DC Universe (themed area)

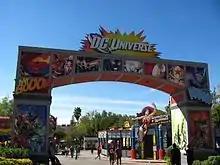
The entrance to DC Universe at Six Flags Magic Mountain in 2014, before its overhaul in 2022.

A new attraction at Six Flags Magic Mountain was announced on October 20, 2010, when was revealed to the public. The attraction would be placed within a new themed area replacing Gotham City Backlot, a themed area based on the fictional city Gotham City. The themed area would be a major change from the former Gotham City Backlot, and an editor for "Theme Park Tourist" noted that it switched themes from "dark and gritty" to a "typical comic-style punch of color."